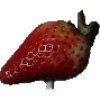
Label: Strawberry 1